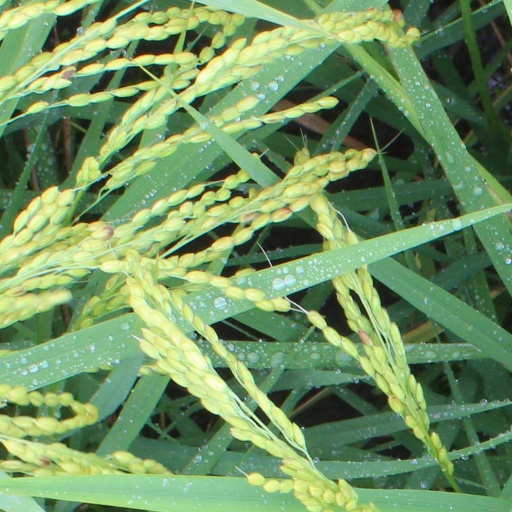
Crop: rice